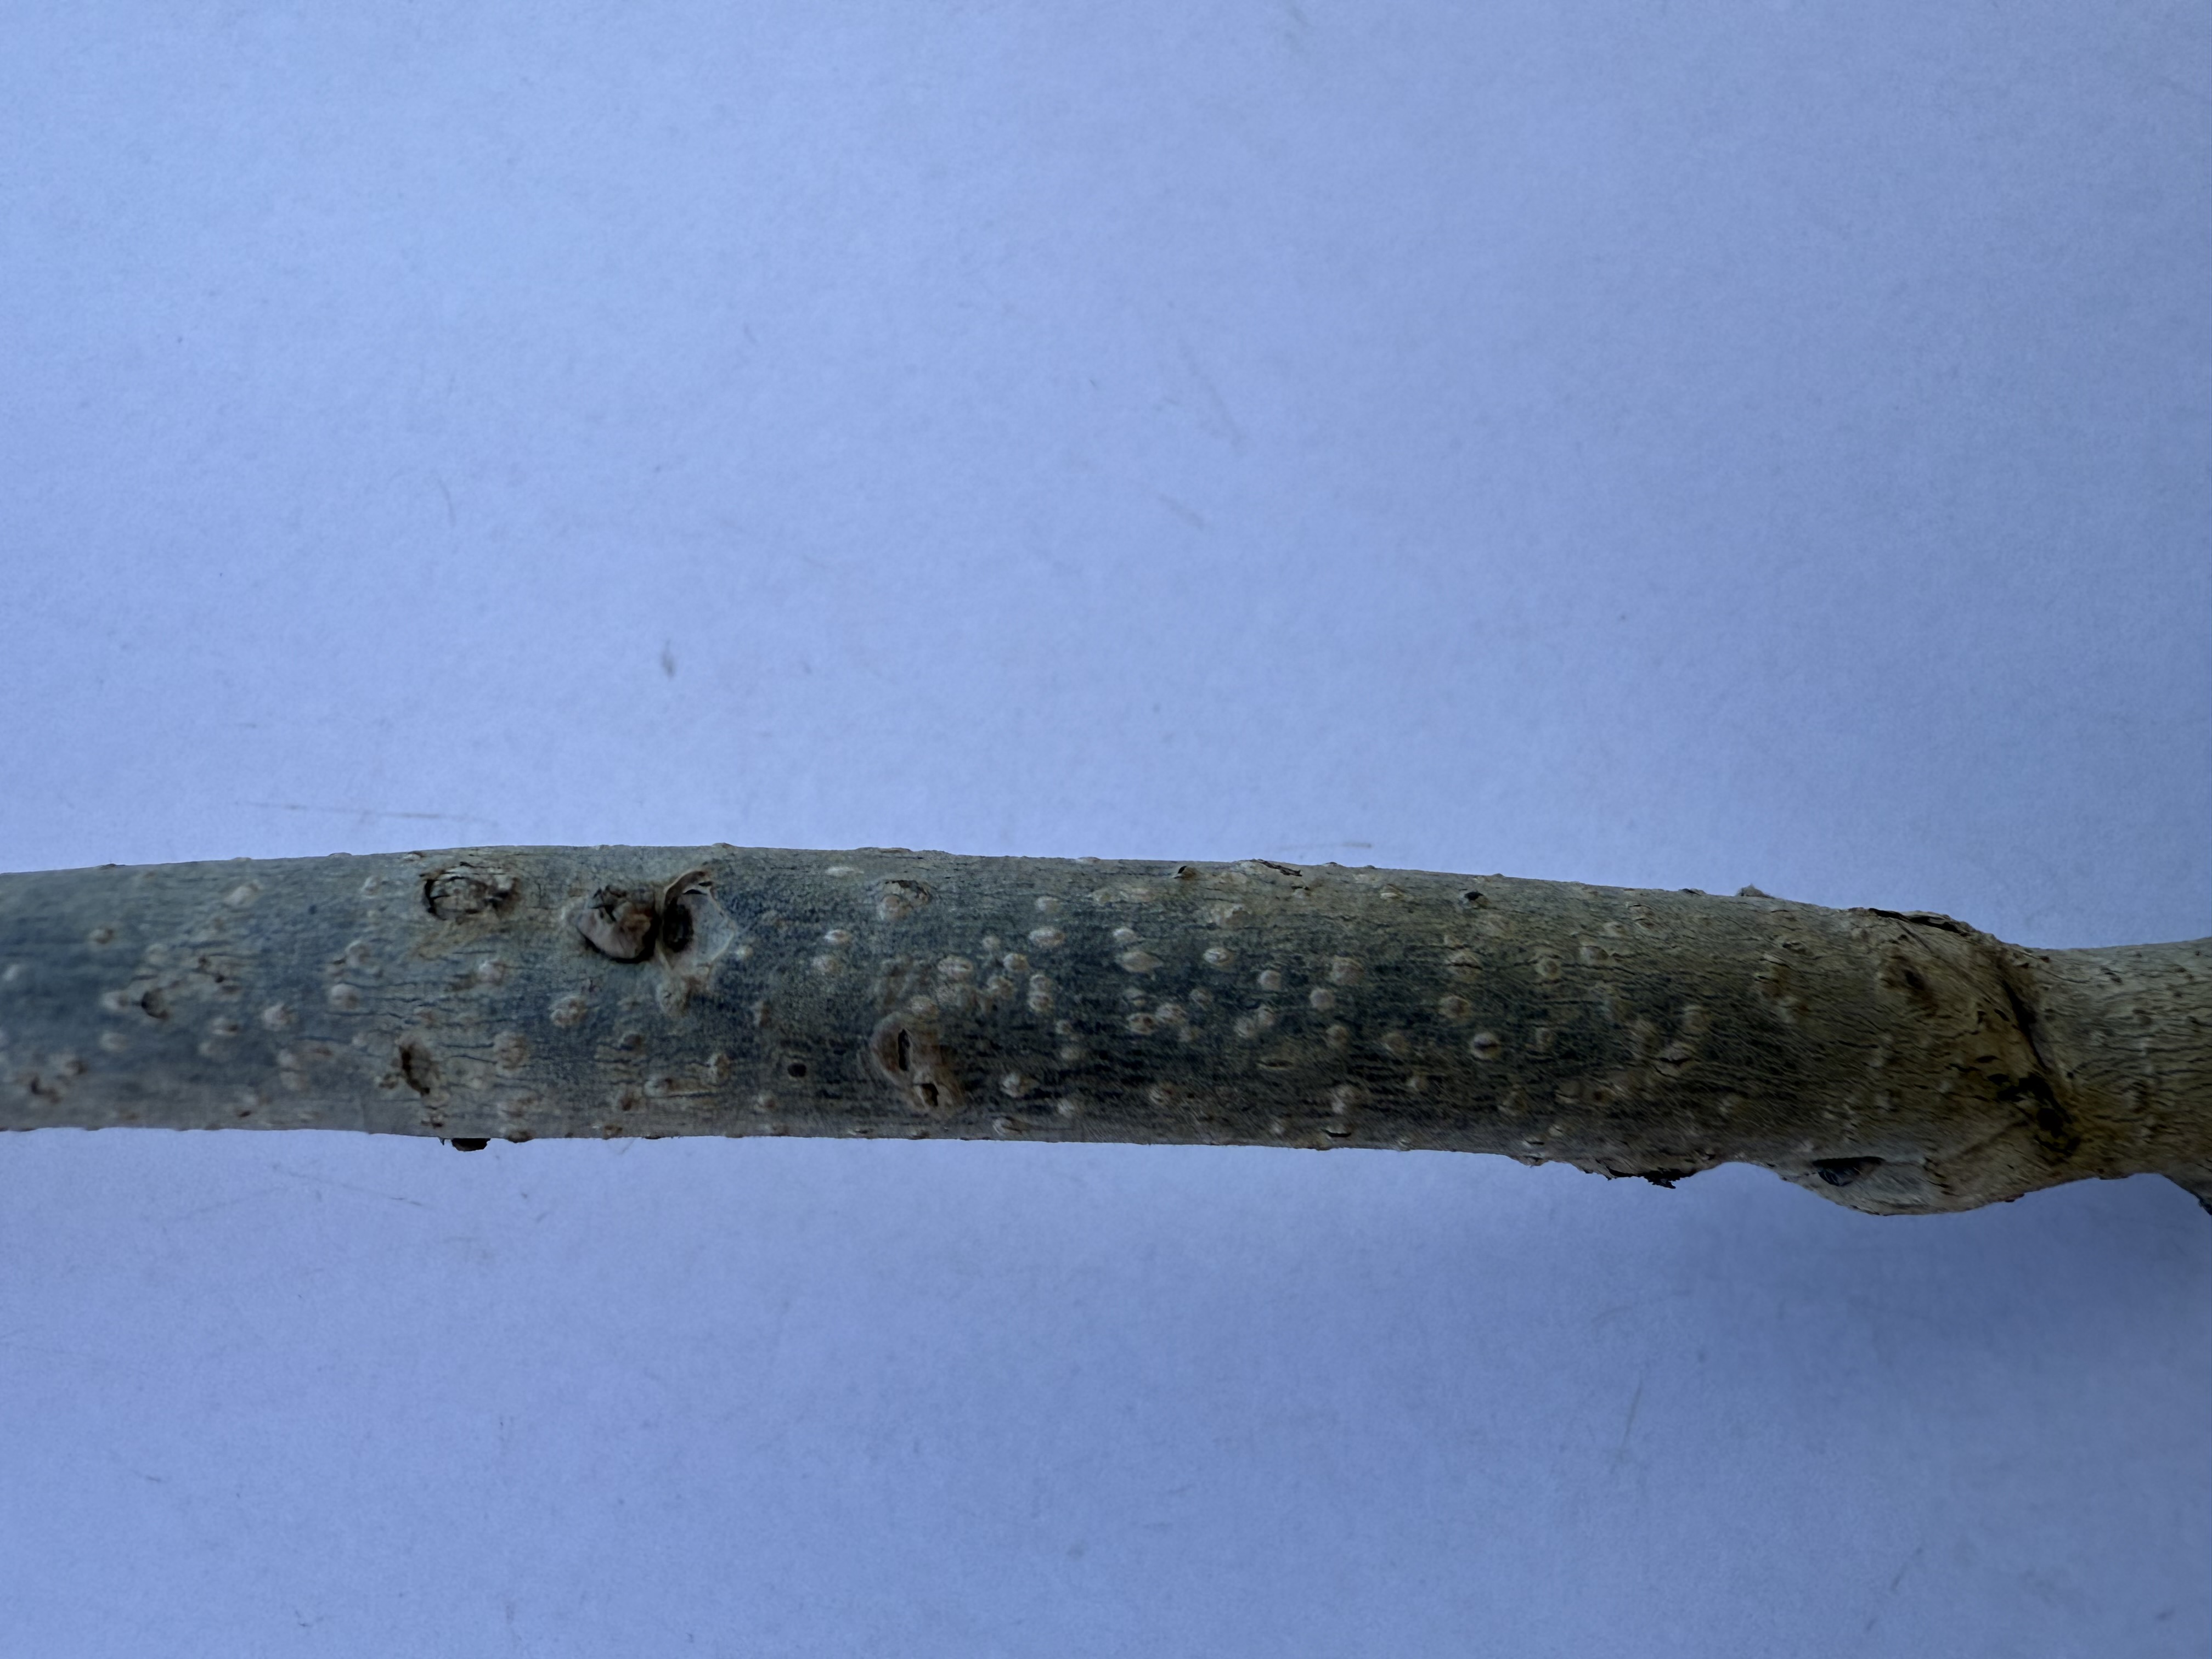
Variety: Chocolate Persimmon